Beaumont, New South Wales

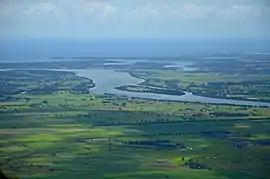
Lower Shoalhaven from Cambewarra Mountain lookout

Beaumont is a locality in the City of Shoalhaven in New South Wales, Australia. It lies on Cambewarra Range about 18 km north of Nowra on both sides of the Kangaroo Valley–Nowra road. It includes the Cambewarra Mountain lookout, which gives a good view of the lower Shoalhaven valley. At the , it had a population of 125.